Degree of frost

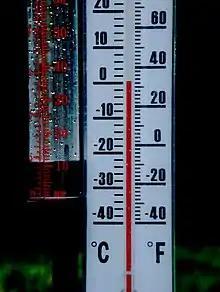
0 °C = 32 °F

A degree of frost is a non-standard unit of measure for air temperature meaning degrees below melting point (also known as "freezing point") of water (0 degrees Celsius or 32 degrees Fahrenheit). "Degree" in this case can refer to degree Celsius or degree Fahrenheit.